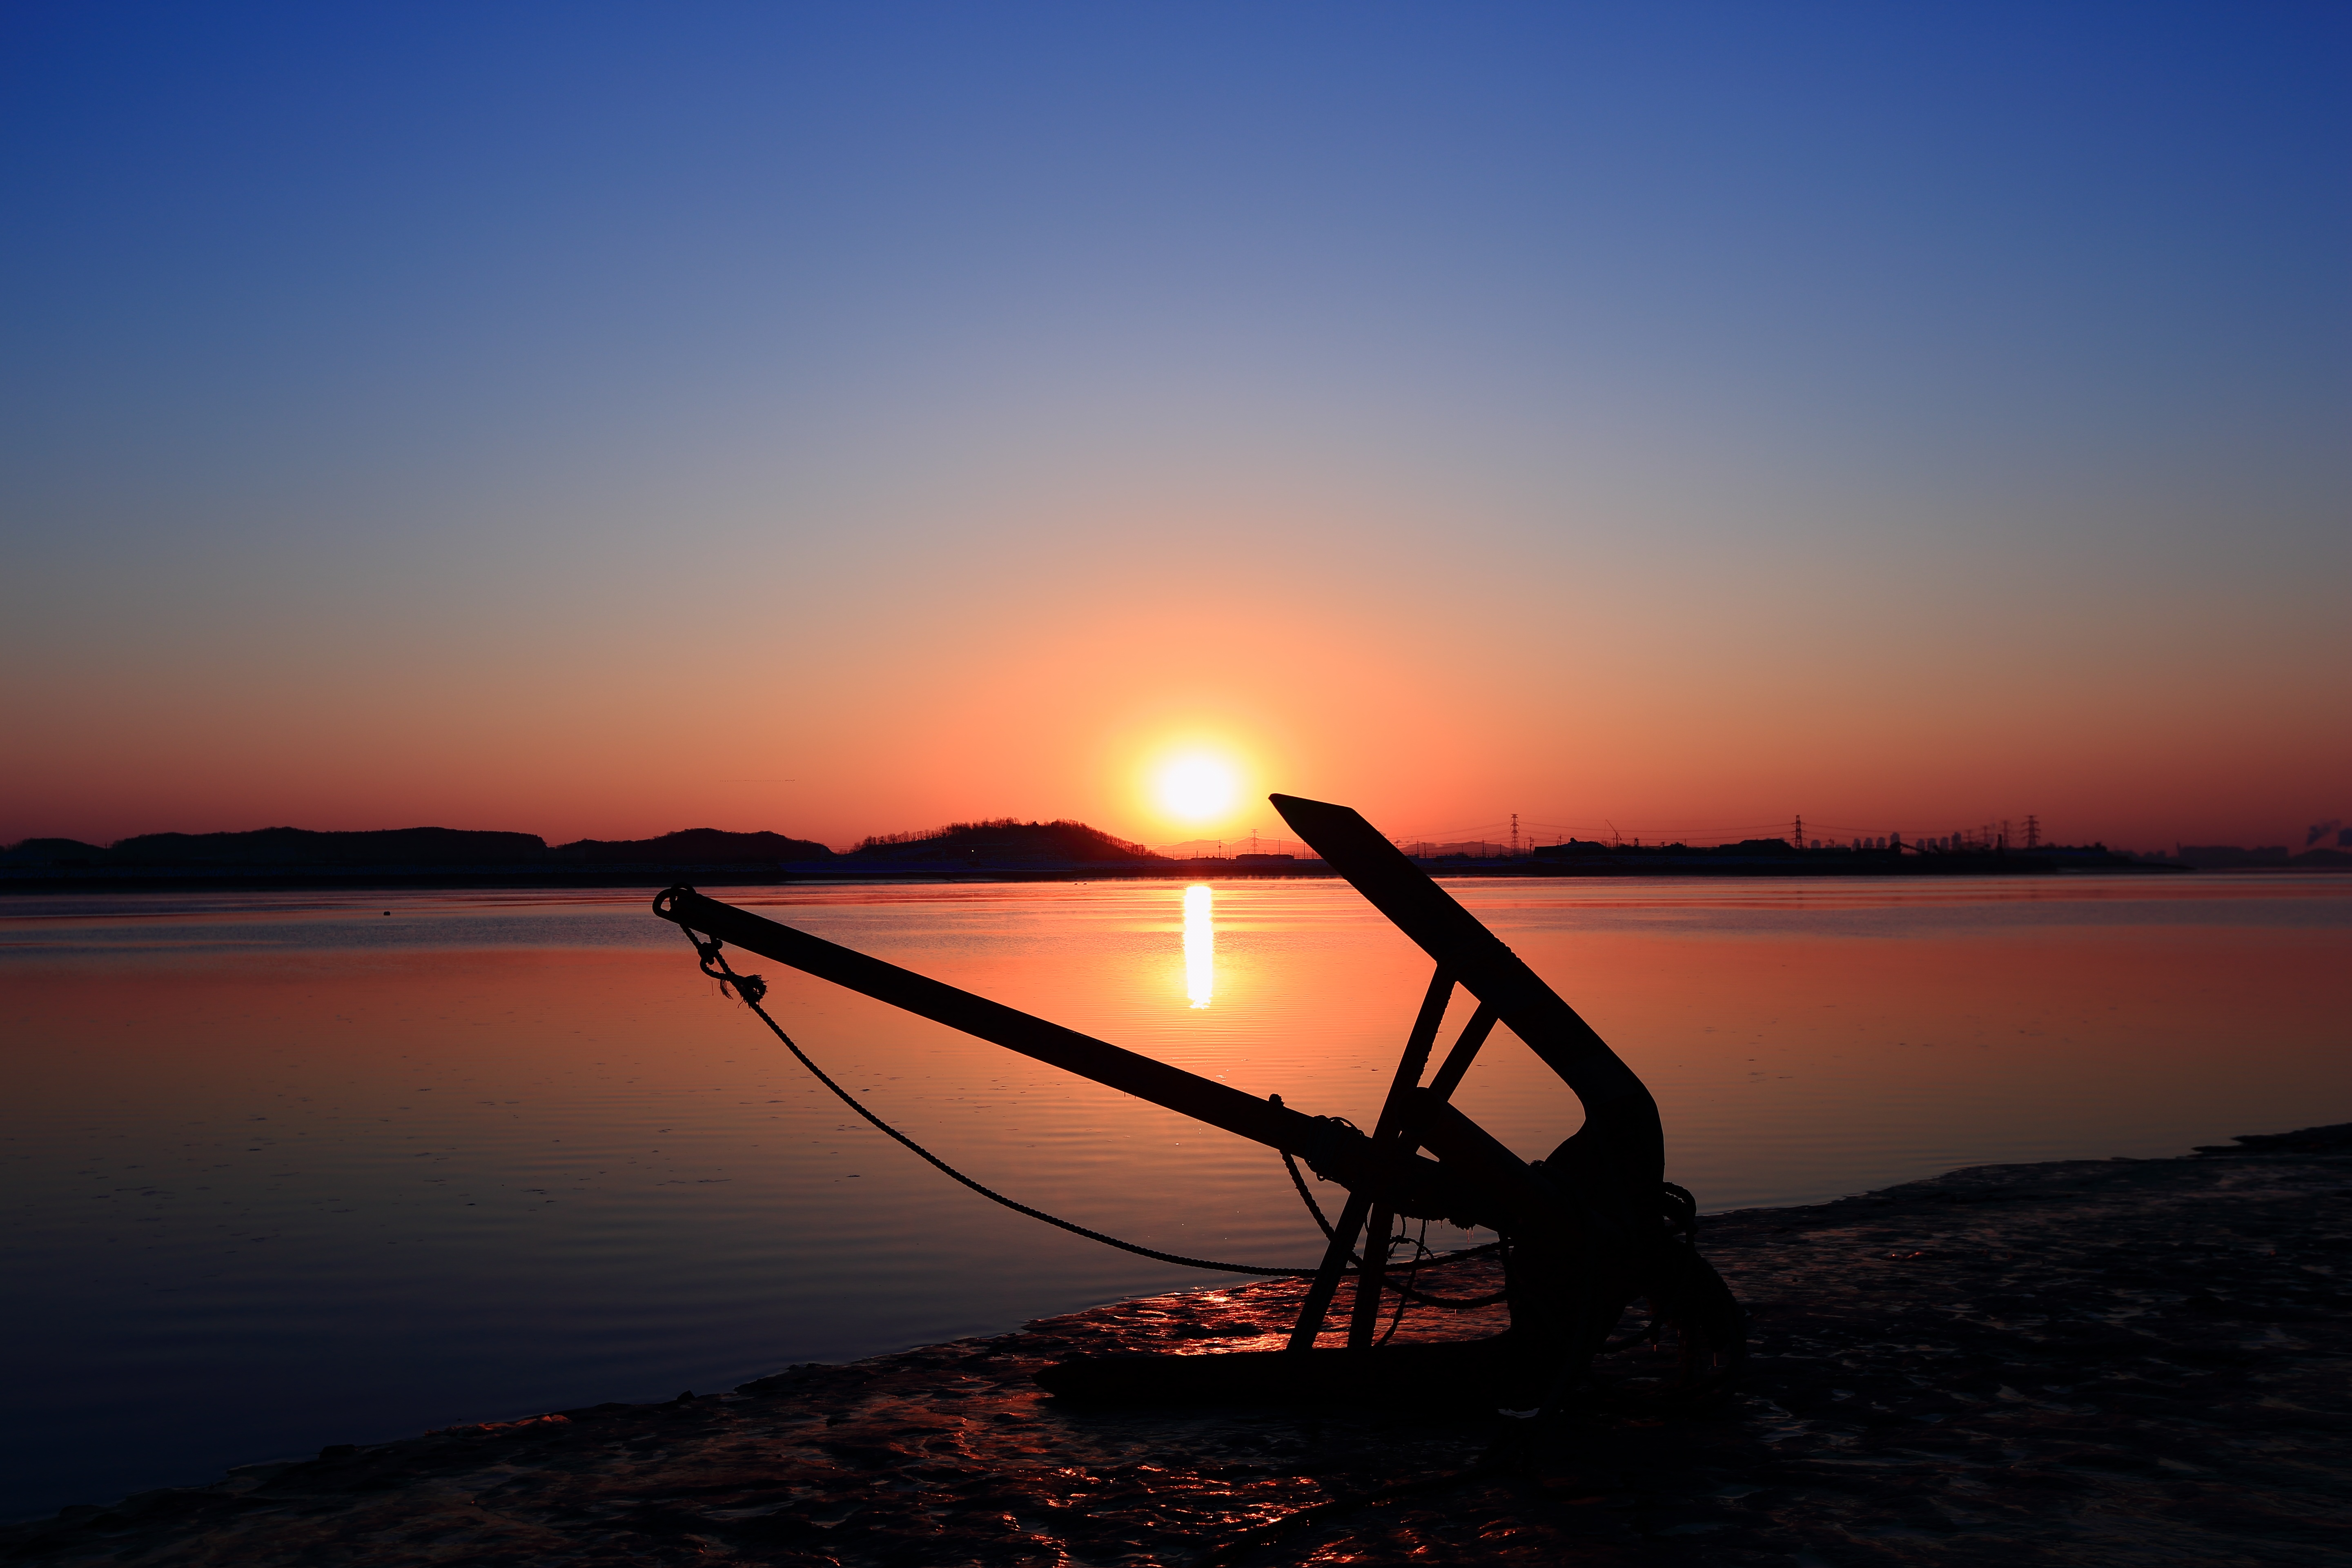
sea, ocean, horizon, sun, sunrise, sunset, boat, sunlight, morning, shore, lake, dawn, dusk, evening, paddle, reflection, vehicle, bay, loch, afterglow, ganghwado, sulfuric also